Hogan Hall

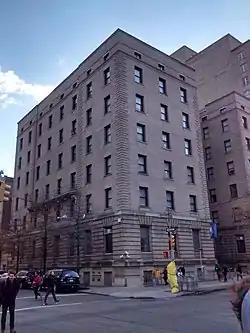
Hogan Hall in 2015

Hogan Hall is a dormitory of Columbia University primarily reserved for fourth-year undergraduate students. The dorm is popular for its suite configurations as well as its central location. Built in 1898 as a nursing home, the building was converted to graduate student housing in 1977. It was named after Frank S. Hogan. It was converted into an undergraduate residence in 1994, then renovated in 2000 with the completion of a new entrance connecting it to Broadway Hall, designed by Robert A.M. Stern Architects. Located at the corner of 114th Street and Broadway in the Manhattan neighborhood of Morningside Heights, the building is named for former New York District Attorney Frank Hogan.